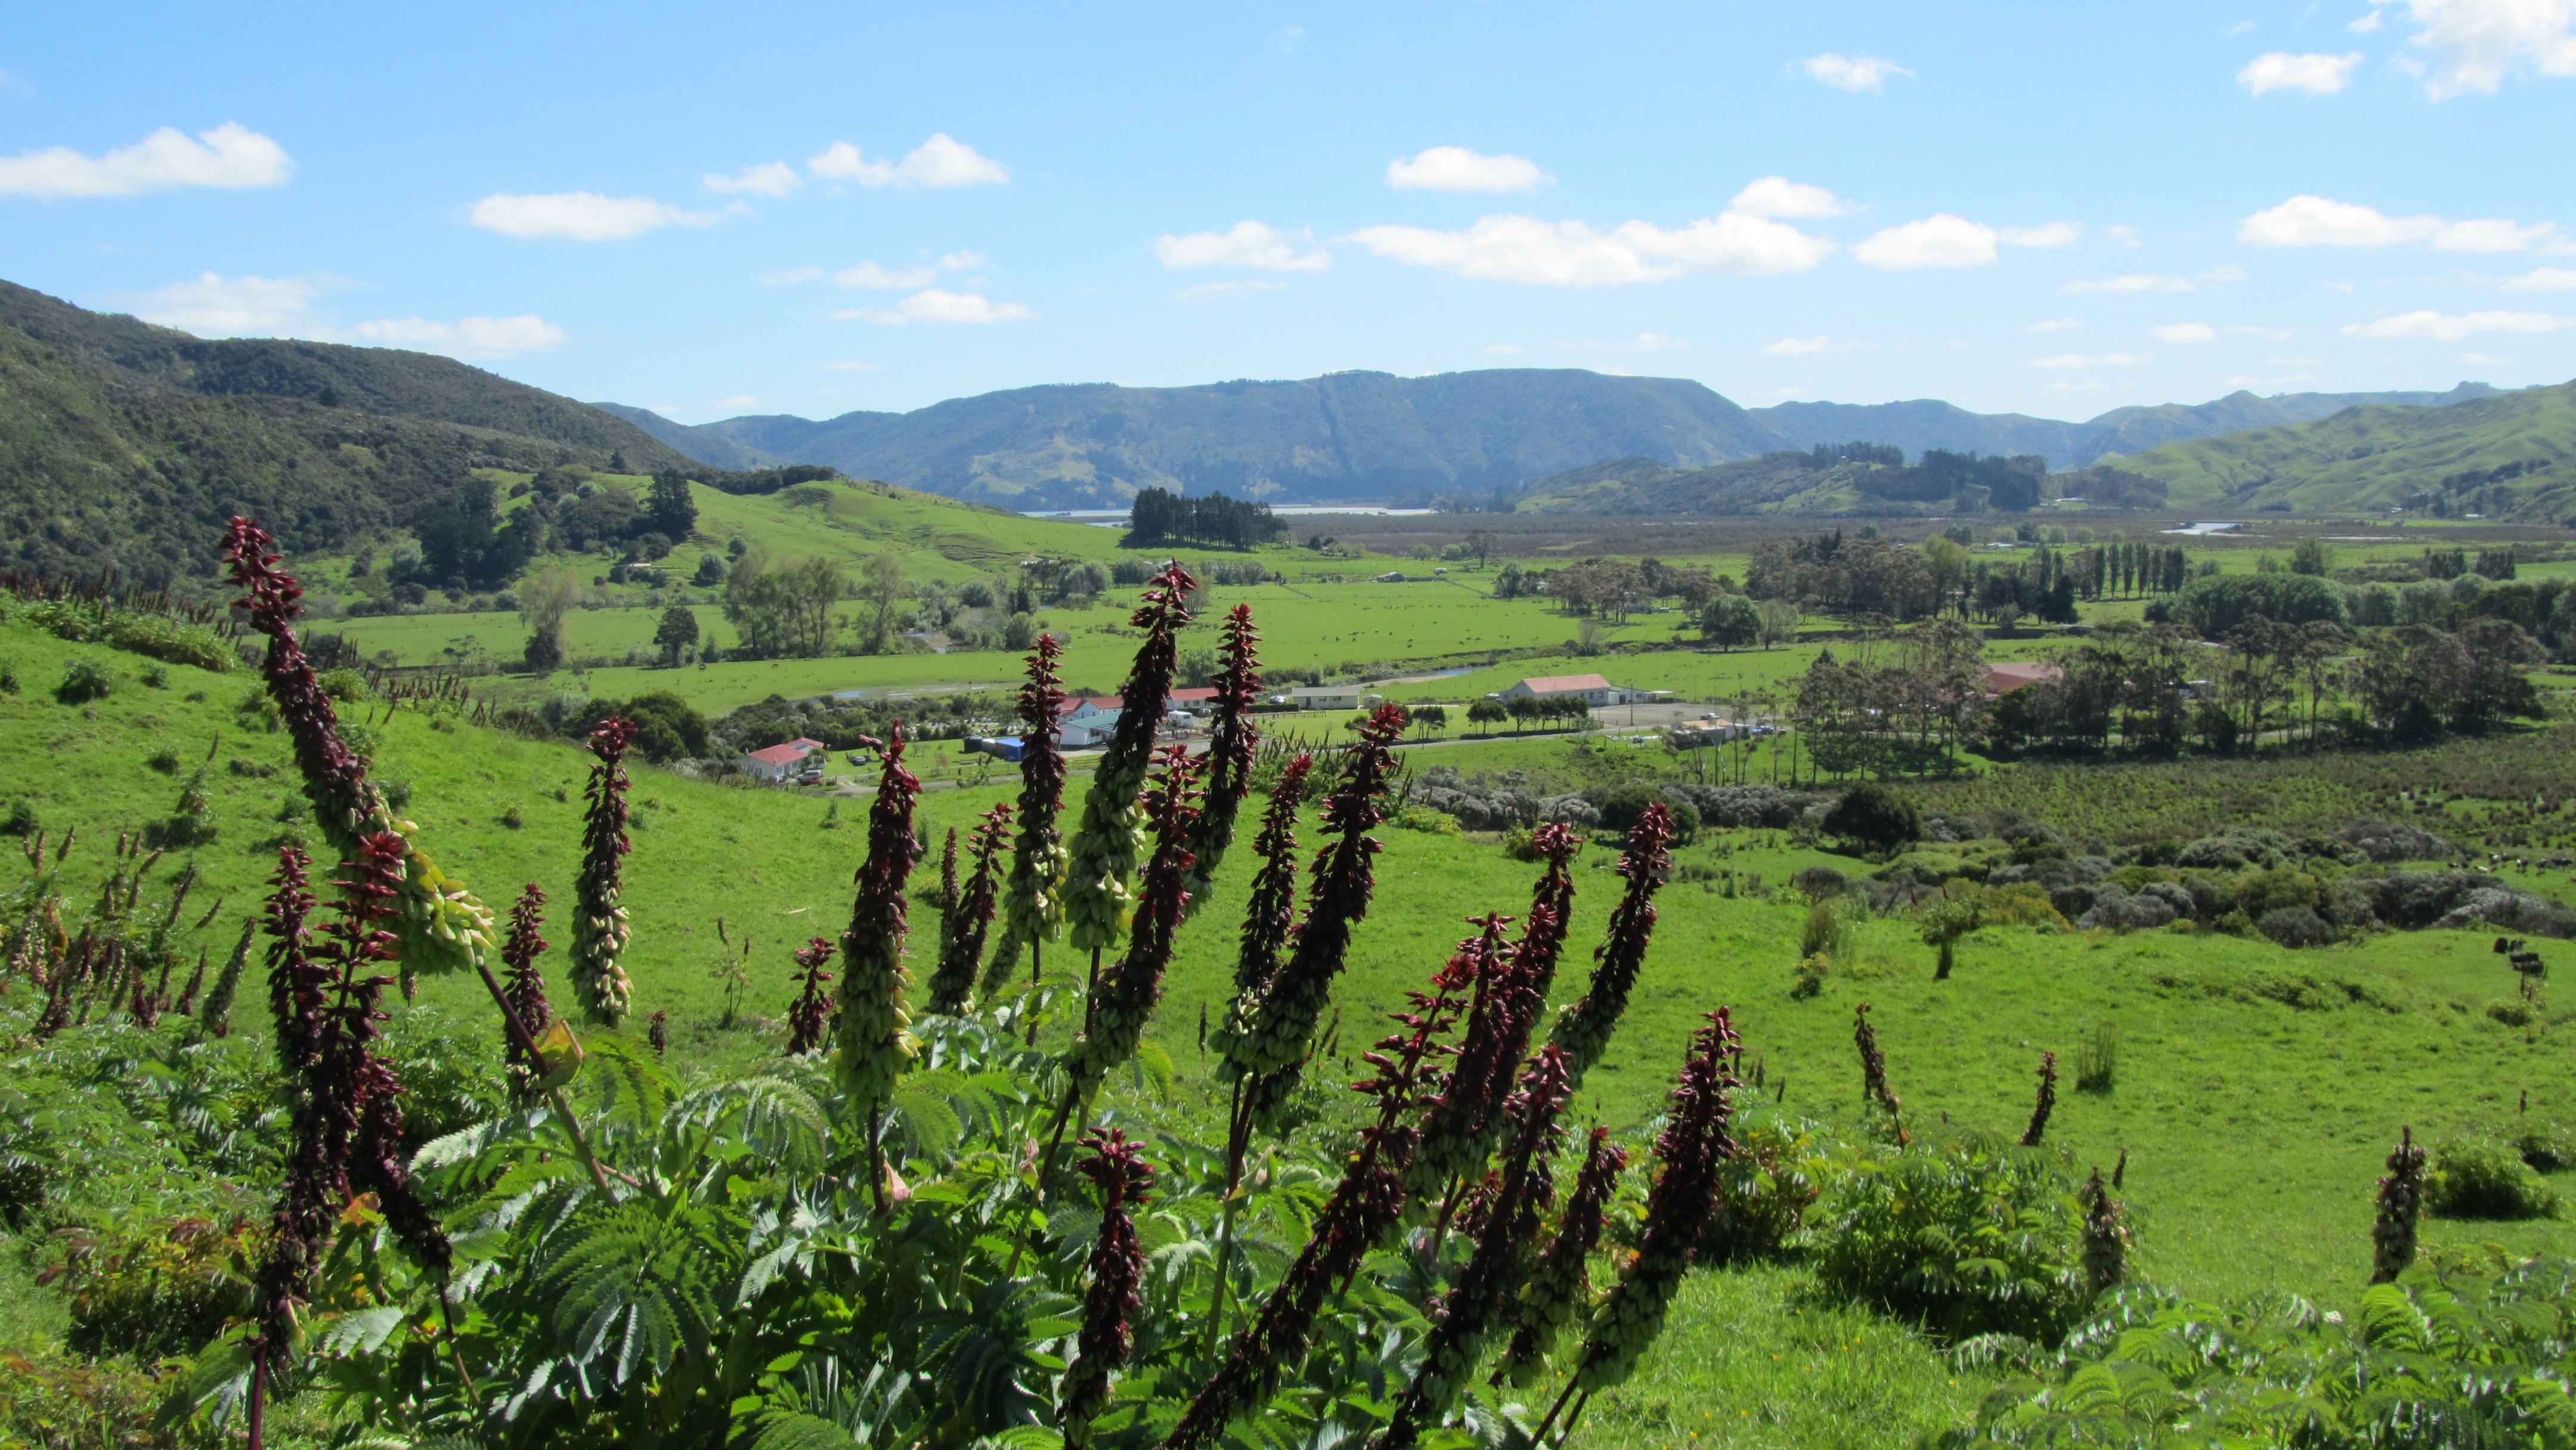
landscape, vineyard, field, meadow, hill, flower, valley, rural, pasture, agriculture, plain, hills, terrace, grassland, vegetation, new zealand, plantation, plateau, pastoral, ecosystem, rural area, paddy field, north island, dairy country